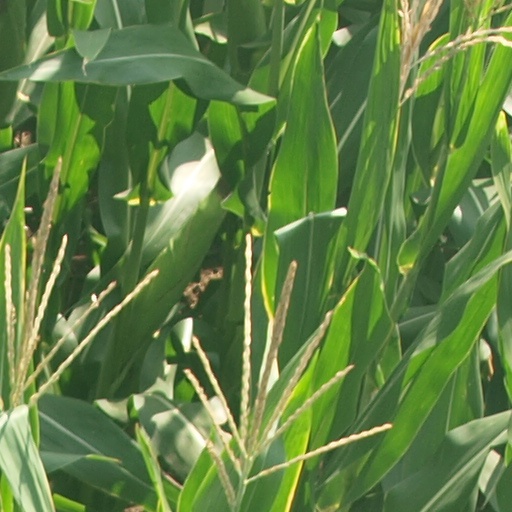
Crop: maize; corn